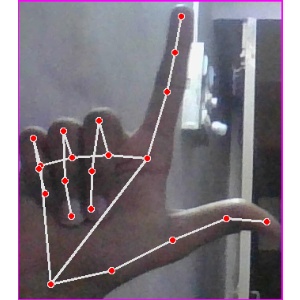
अक्षर: ल